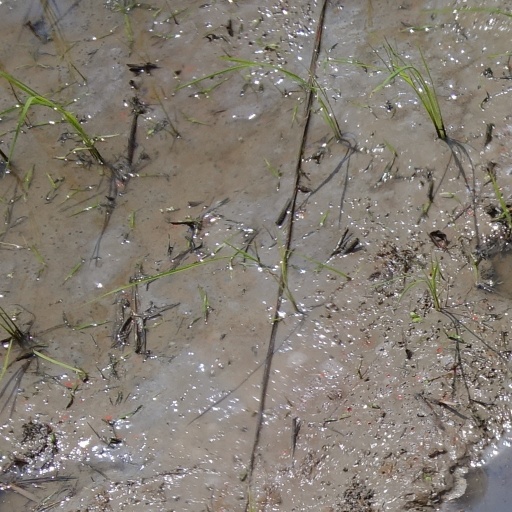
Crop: rice